Alpha Bank

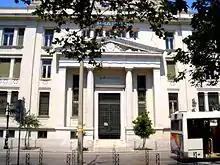
Alpha Bank Residence Thessaloniki

Alpha Bank is a Greek bank, headquartered in Athens, Greece. It has been founded in 1918 by John Kostopoulos and listed on the Athens Stock Exchange since November 1925. As of 2025, it operates 272 branches in Greece and 12 additional locations in Cyprus, employing approximately 8,500 people.